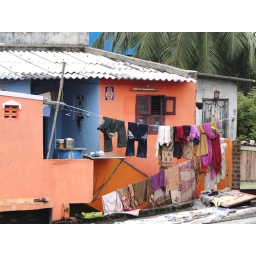
An one roomed house on the terrace of a building in heavily populated Chennai city.